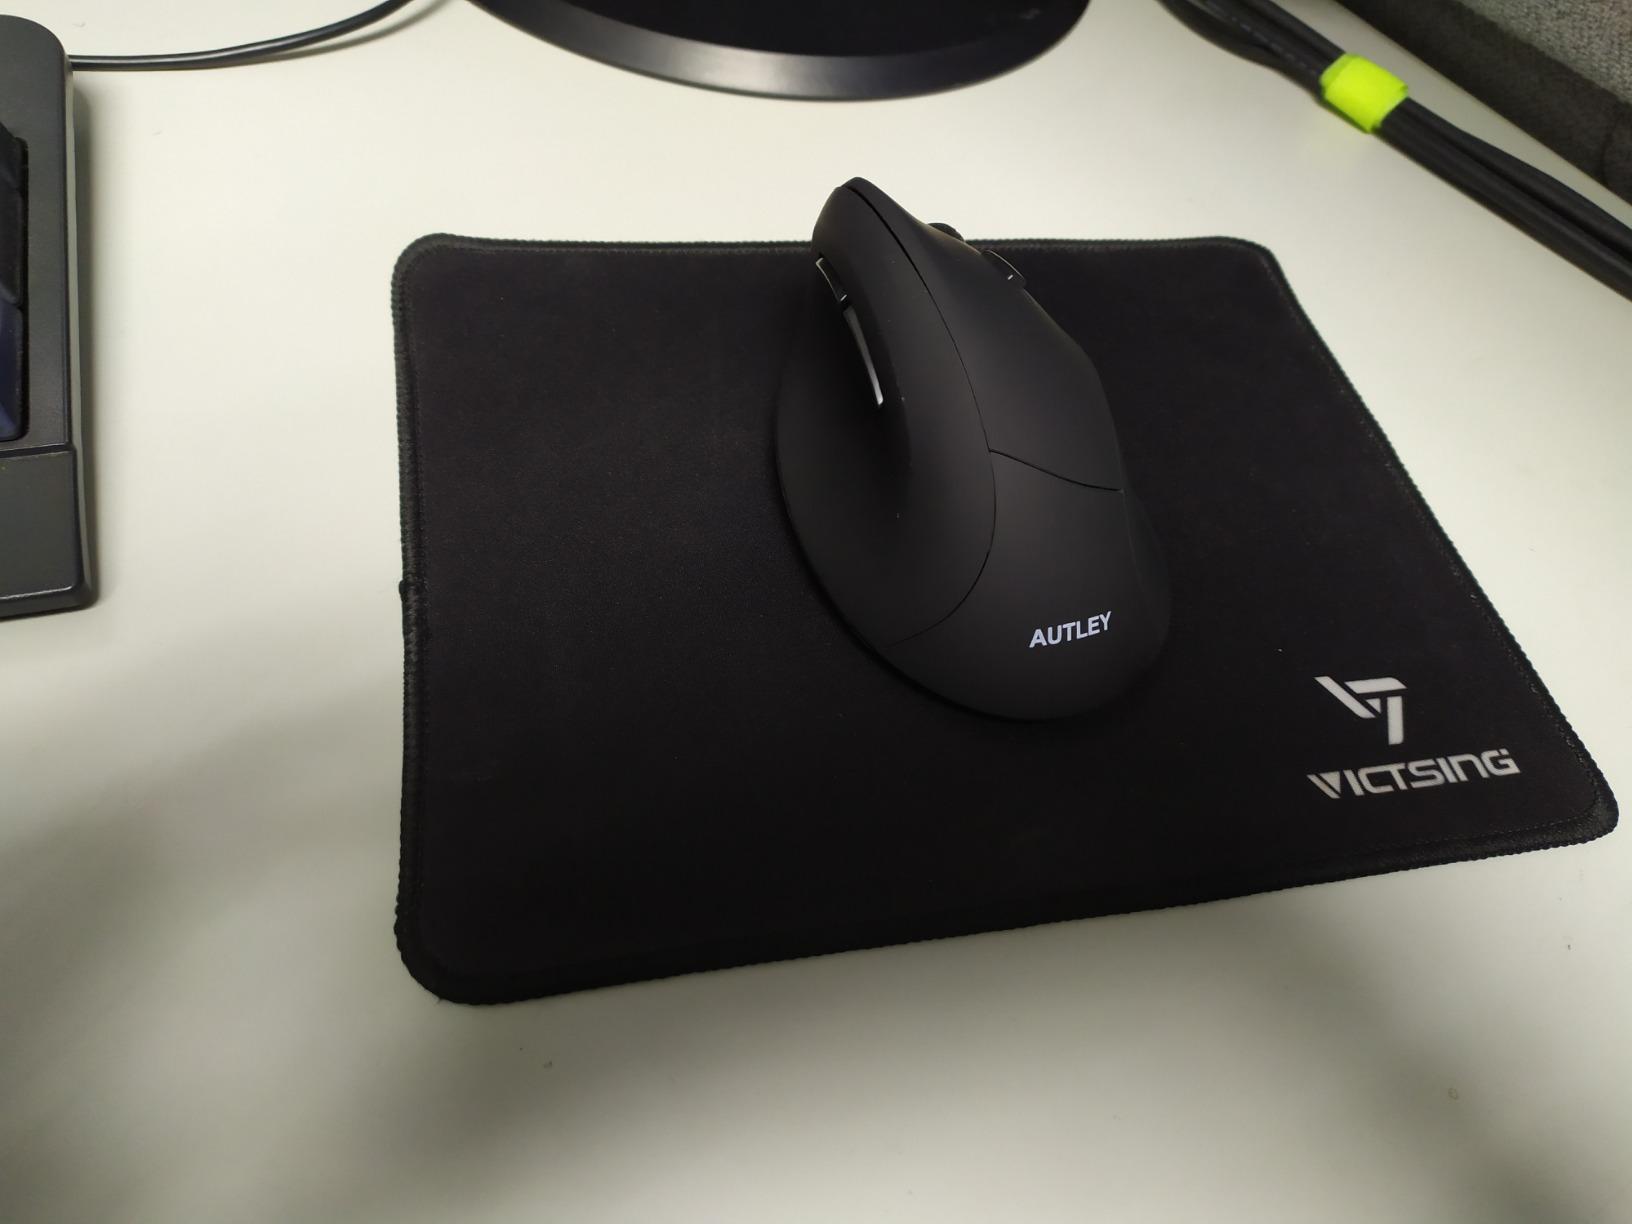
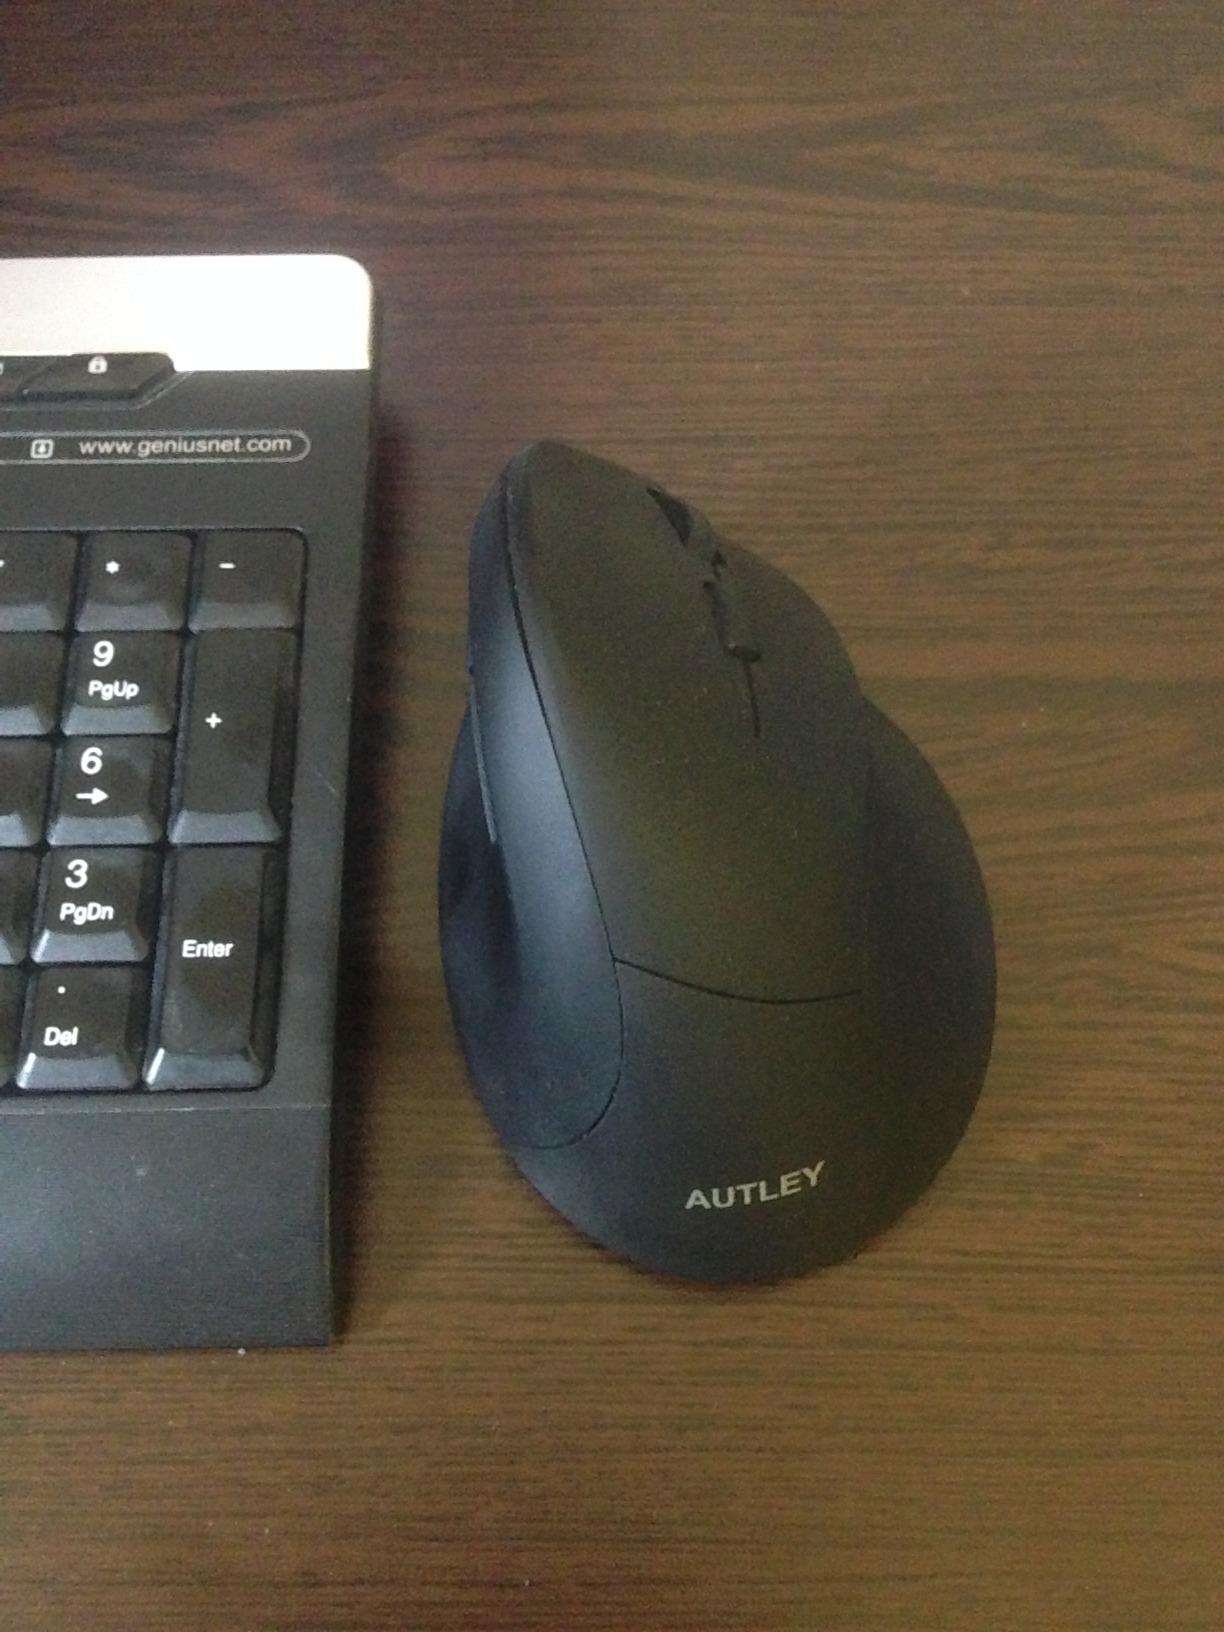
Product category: mouse
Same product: yes